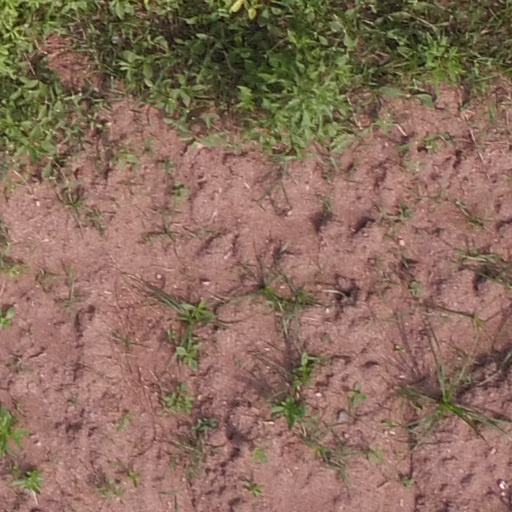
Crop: maize; corn